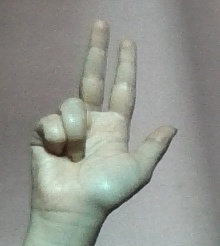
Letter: al